Charles Verlat

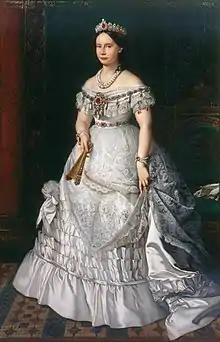
" Portrait of Princess Sophie of the Netherlands"

In August 1875 Verlat left his official positions in Weimar and traveled to Cairo where he stayed for six months. He then moved on to Jerusalem where he would reside for two years. He traveled throughout Palestine and painted the people, animals and landscapes. He seems to have been motivated by a desire to study the real life of the people who formed the subjects of his religious paintings. His major creations during this time included large-scale religious compositions "Vox populi" (1876, St. Lawrence Church, Alkmaar), "Vox Dei" (1877, Royal Museum of Fine Arts, Antwerp), "The Tomb of Christ" and "The Flight into Egypt".